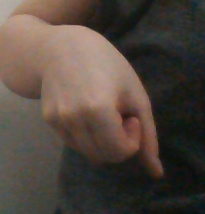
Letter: waw